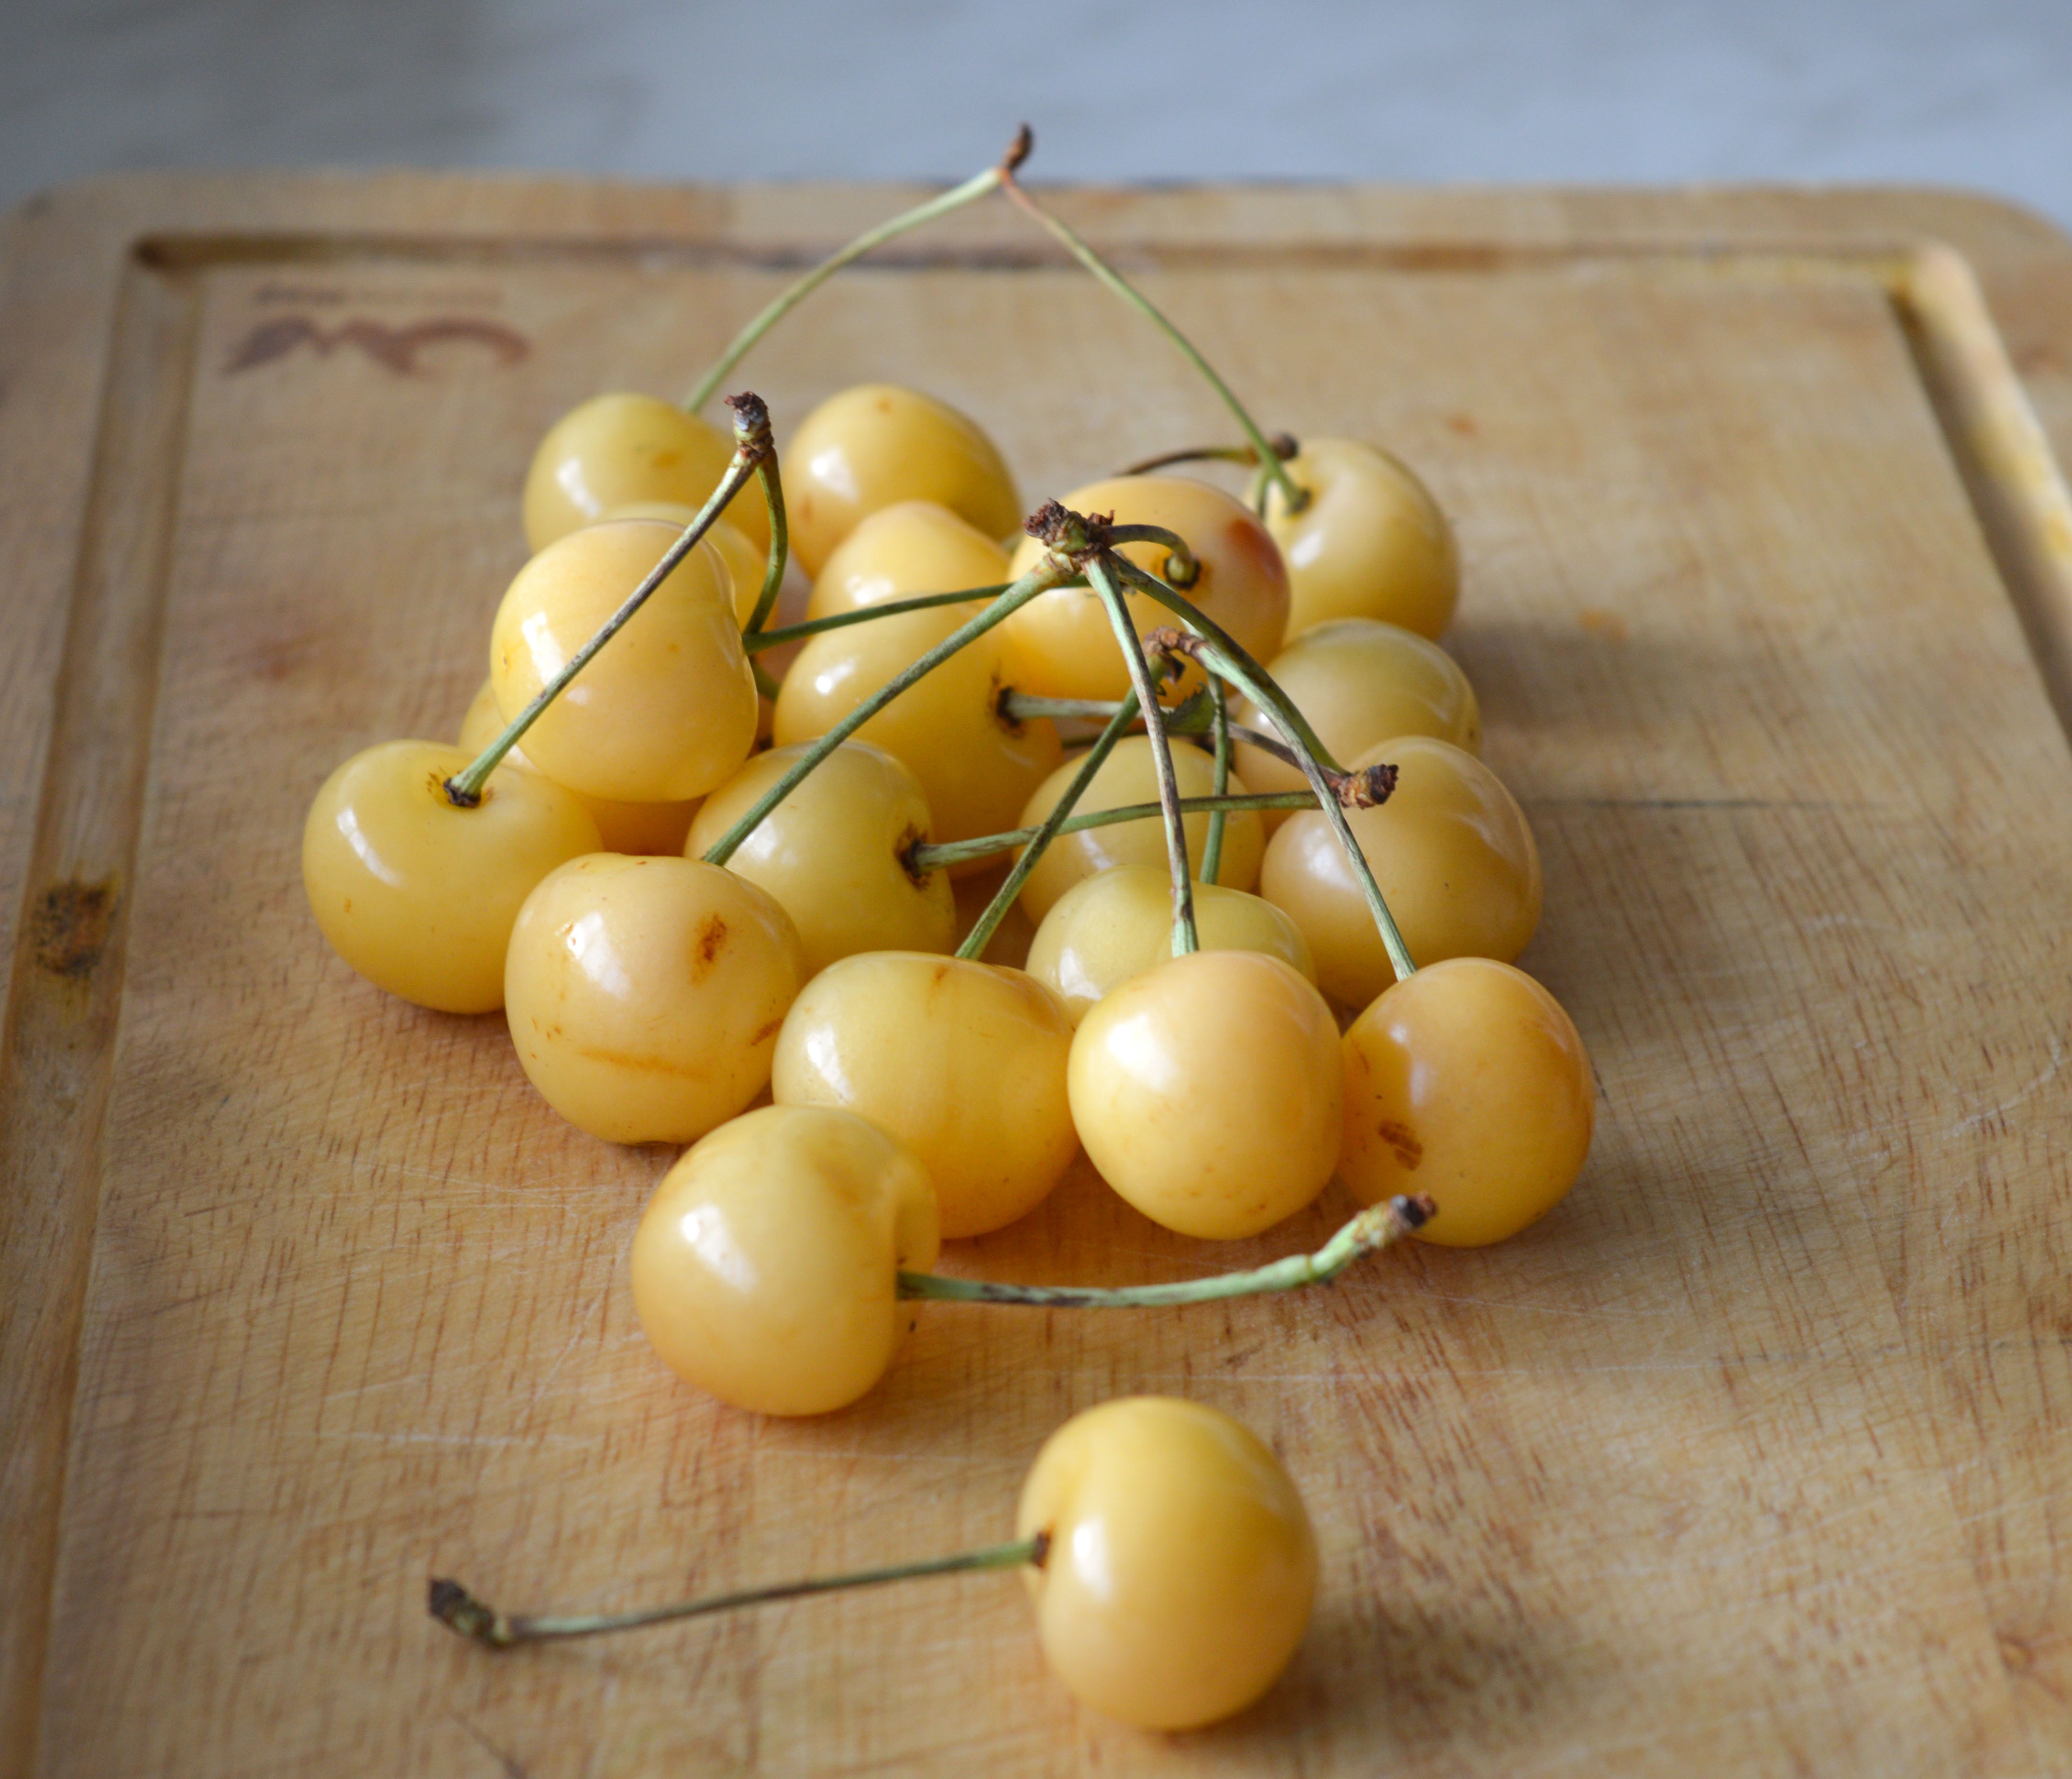
plant, fruit, berry, summer, dish, food, produce, vegetable, fresh, closeup, dessert, cherry, flowering plant, yellow cherries, yellow cherry, land plant